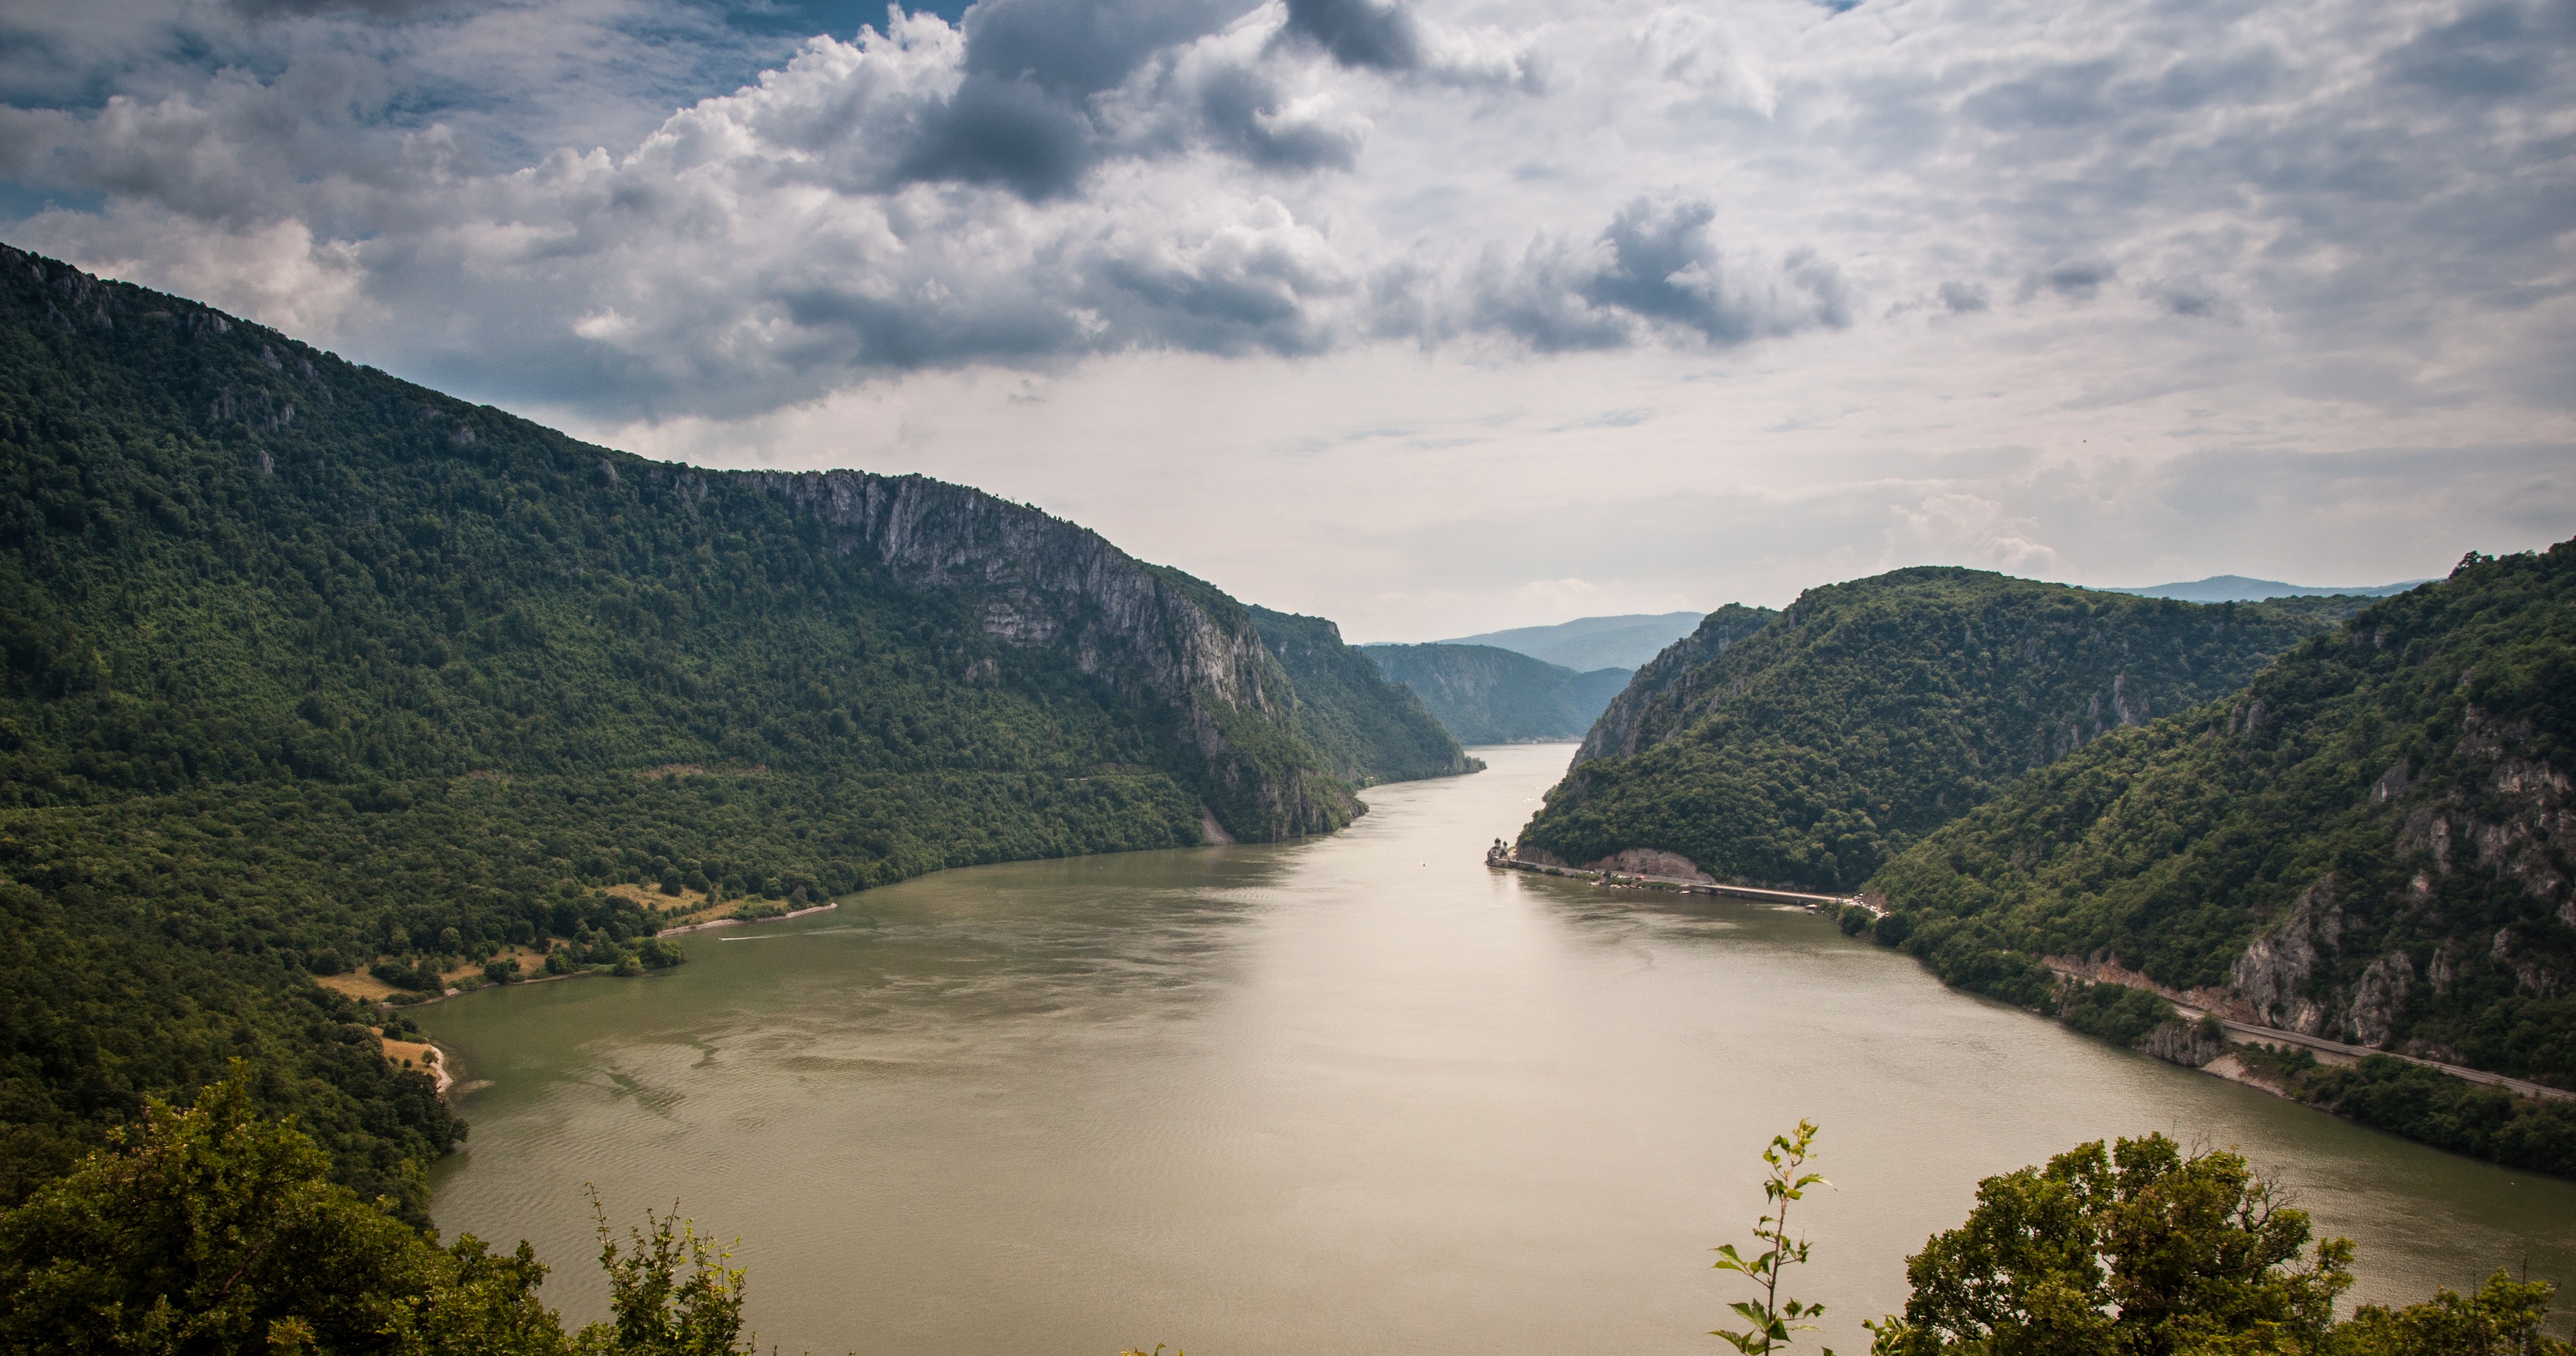
landscape, sea, coast, nature, wilderness, mountain, cloud, sky, meadow, lake, river, valley, land, mountain range, explore, range, wild, green, tranquil, hike, balance, peaceful, fjord, reservoir, highland, fitness, climb, body of water, life, wander, trees, clouds, elements, earth, spa, beauty, exploration, scene, discover, loch, success, wellness, landform, wellbeing, achieve, accomplish, centered, geographical feature, atmospheric phenomenon, mountainous landforms